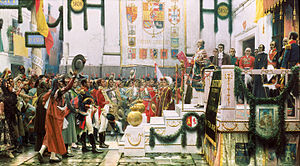
Spaniens historie / 18. og 19. århundrede
Cádiz Grundloven erklæres, befrielseskrigen er slut
Artiklen Spaniens historie handler om Spaniens Historie gennem tiderne.